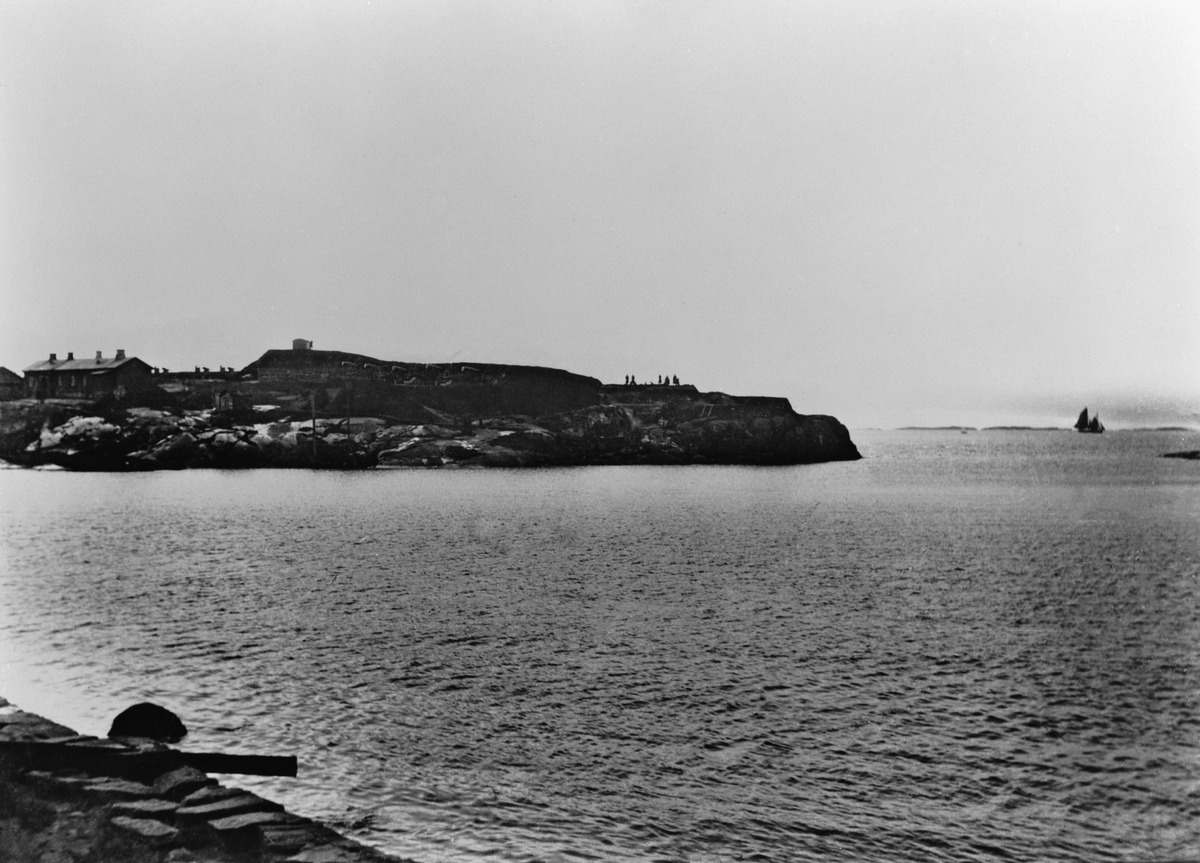
Näkymä Harakan saarelle Kaivopuiston rannasta
sisällön kuvaus: Näkymä Harakan saarelle Kaivopuiston rannasta. Saarella toimi muun muassa puolustusvoimien kemiankoelaitos vuoteen 1988, jolloin saari siirtyi valtiolta Helsingin kaupungin hallintaan. mustavalkoinen
Kuvaaja: Hausen, Reinhold, valokuvaaja
Ajankohta: kuvausaika 1906
Paikka: Suomi, Uusimaa, Helsinki, Suomenlinna Helsinki
Aiheet: saaret, rannat, virkistysalueet, puistot, meri, puurakennukset